Amos Bronson Alcott

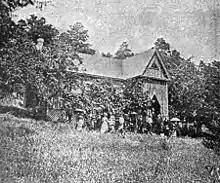
Hillside Chapel, home to Alcott's Concord School of Philosophy

Alcott's published books, all from late in his life, include "Tablets" (1868), "Concord Days" (1872), "New Connecticut" (1881), and "Sonnets and Canzonets" (1882). Louisa May attended to her father's needs in his final years. She purchased a house for her sister Anna which had been the last home of Henry David Thoreau, now known as the Thoreau-Alcott House. Louisa and her parents moved in with Anna as well.